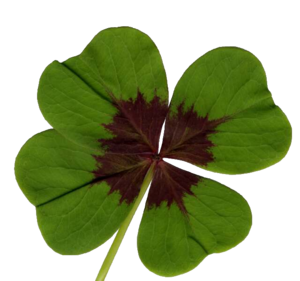
Oxalis tetraphylla Italiano: Oxalis tetraphylla Latina: Oxalis tetraphylla
Le sentier de grande randonnée 34 est un sentier littoral qui part du Mont-Saint-Michel pour se terminer à Saint-Nazaire. Il longe quasiment l'intégralité de la côte de la région Bretagne à partir du Mont Saint-Michel et, au-delà de la limite entre le Morbihan et la Loire-Atlantique, va jusqu'à l'embouchure de la Loire. Il s'étend sur 1 700 km.
Le manille ou chanvre de Manille ou aloès est une fibre très résistante produite à partir des feuilles de l’abaca. Le manille possède une légèreté, une résistance et une durabilité plus grandes que les autres fibres naturelles. Sa couleur se situe entre le blanc de l’ivoire et le brun foncé. Il tire son nom de la ville de Manille, capitale des Philippines où l'on effectue la culture de ce bananier.
Le Chemin Urbain V est le nom donné à un chemin de grande randonnée. Il retrace la vie et l’œuvre de Guillaume Grimoard devenu pape sous le nom d'Urbain V. Ce chemin, qui se situe sur la bordure sud-est du Massif central, a la particularité de relier quatre sites inscrits au patrimoine mondial de l'UNESCO que sont les Chemins de Compostelle, les Causses et Cévennes, le Pont du Gard et l'ensemble architectural avignonnais du Palais des Papes et du Pont Saint-Bénézet.
Le sentier de grande randonnée 2 relie Dijon à l'estuaire de la Seine au Havre en passant par Paris.
Le trèfle à quatre feuilles – « à quatre folioles » est plus exact en botanique – est une mutation, relativement rare, du trèfle blanc, qui lui donne des feuilles exceptionnellement composées de quatre folioles ou plus au lieu des trois habituelles. Il est considéré, dans la civilisation occidentale, comme un porte-bonheur.